Tuilik

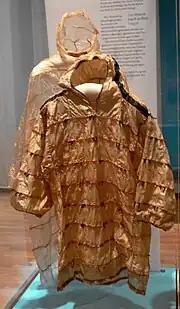
Seal intestine. Rear, an Eastern Arctic garment made of summer gut; front, an Alaskan garment made of winter gut ("imarnin" in the Yup'ik language of the Yup'ik and Cup'ik).

The hood must fit snugly, but the arms and body fit loosely to allow free movement and clothing underneath. Rolling requires extra length in the torso. Quick-release suspenders were traditionally used to lift the front and prevent water from pooling in the excess length. The tuilik must seal at the face and kayak cockpit coaming, and usually at the wrists (unless there are integrated mittens, as in the tuilikusaq image above).